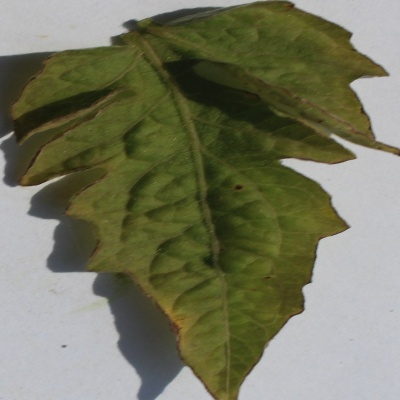
Crop: Tomato
Condition: leaf blight